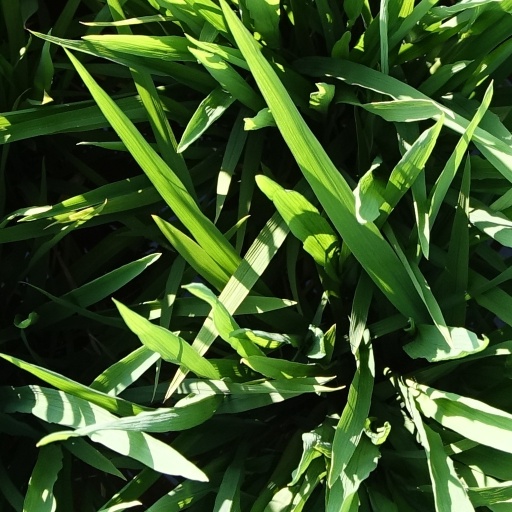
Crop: rice